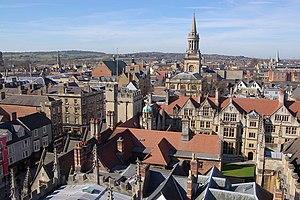
Lincoln College est l'un des Collèges de l'Université d'Oxford, situé sur Turl Street dans le centre d'Oxford. Lincoln a été fondé en 1427 par Richard Fleming, alors évêque de Lincoln. C'est le neuvième plus ancien collège de l'université d'Oxford encore existant.